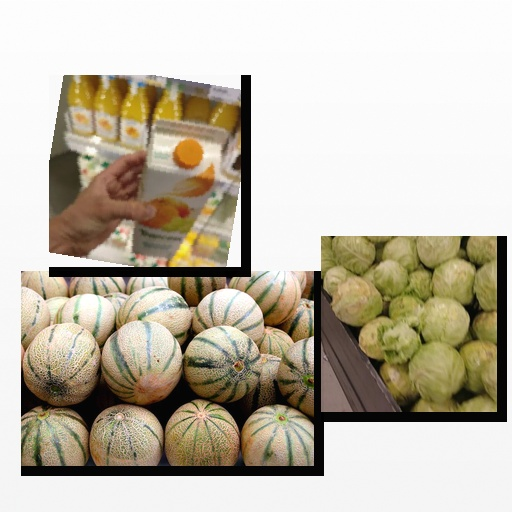
Food items: mandarin_juice, cabbage, cantaloupe